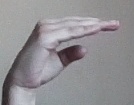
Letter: jeem